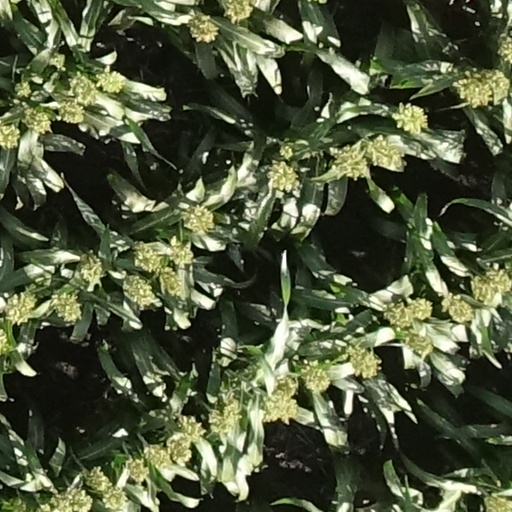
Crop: sorghum